International Development Association

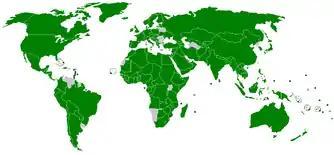
International Development Association member states

The IDA has 173 member countries which pay contributions every three years as replenishments of its capital. On 12 December 2008, Samoa joined UNIDO as its 173rd member. The IDA lends to 75 borrowing countries, over half of which (39) are in Africa. Membership in the IDA is available to only the countries who are members of the World Bank, particularly the IBRD. Throughout its lifetime, 44 borrowing countries have graduated from the association, although 9 of these countries have relapsed as borrowers after not sustaining their graduate status.